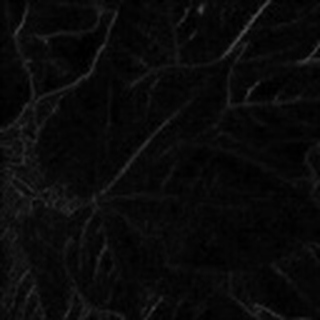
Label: healthy_cotton